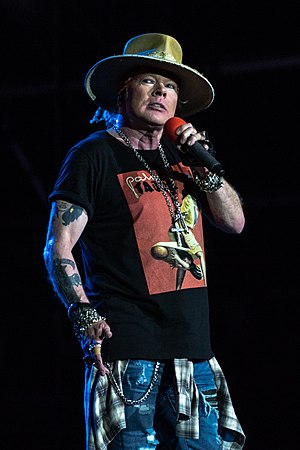
Axl Rose
W. Axl Rose er bedst kendt som stifter af og forsanger i det amerikanske Hard Rock band Guns N' Roses.